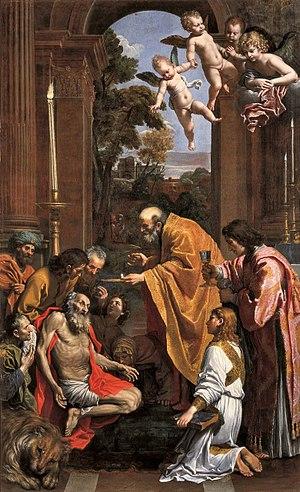
La Communion de saint Jérôme est une œuvre du Dominiquin, peinte en 1614 et conservée à la Pinacothèque du Vatican.
Cercle vicieux est un roman comique d'Aldous Huxley, publié en 1923 par Chatto & Windus. L'histoire se déroule à Londres, et représente l'errance de l'élite culturelle dans la période triste et agitée qui a suivi la fin de la Première Guerre mondiale. La rédaction du livre, qui est le deuxième roman de Huxley, a lieu juste après son installation avec son épouse en Italie où ils vivront de 1923 à 1927. Sa traduction française, réalisée par René Legrand, paraît à Paris en 1947, avec une introduction de Jean Fayard.